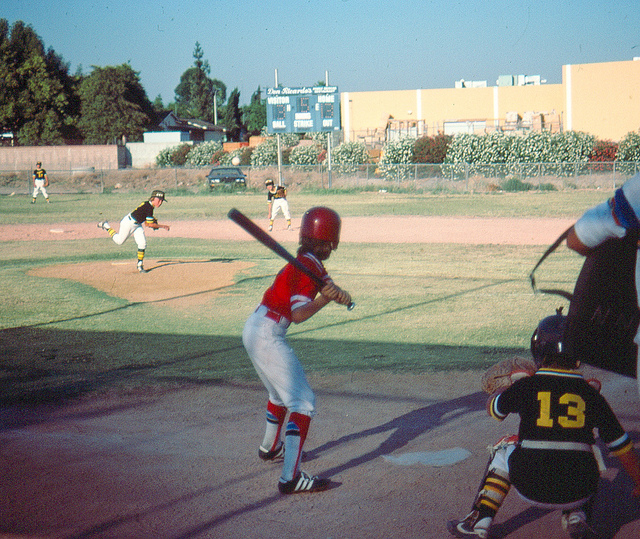
các cầu thủ bóng chày đang luyện tập ở trên sân vào ban ngày